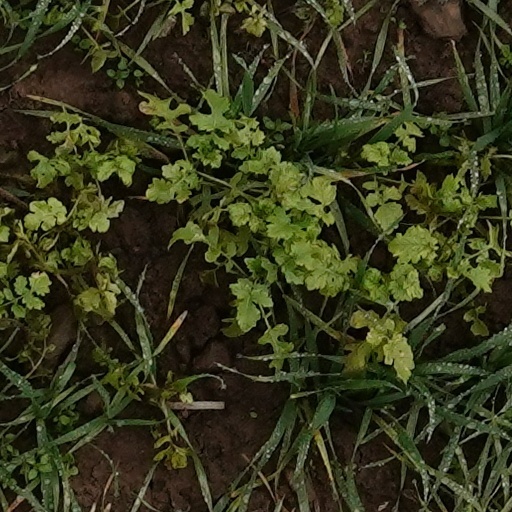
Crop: wheat